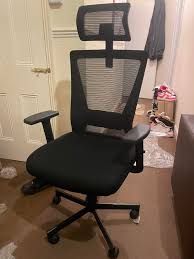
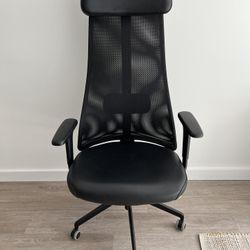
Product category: items_chair
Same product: no